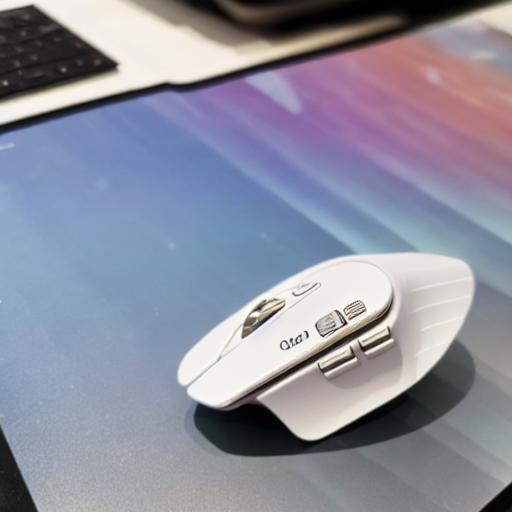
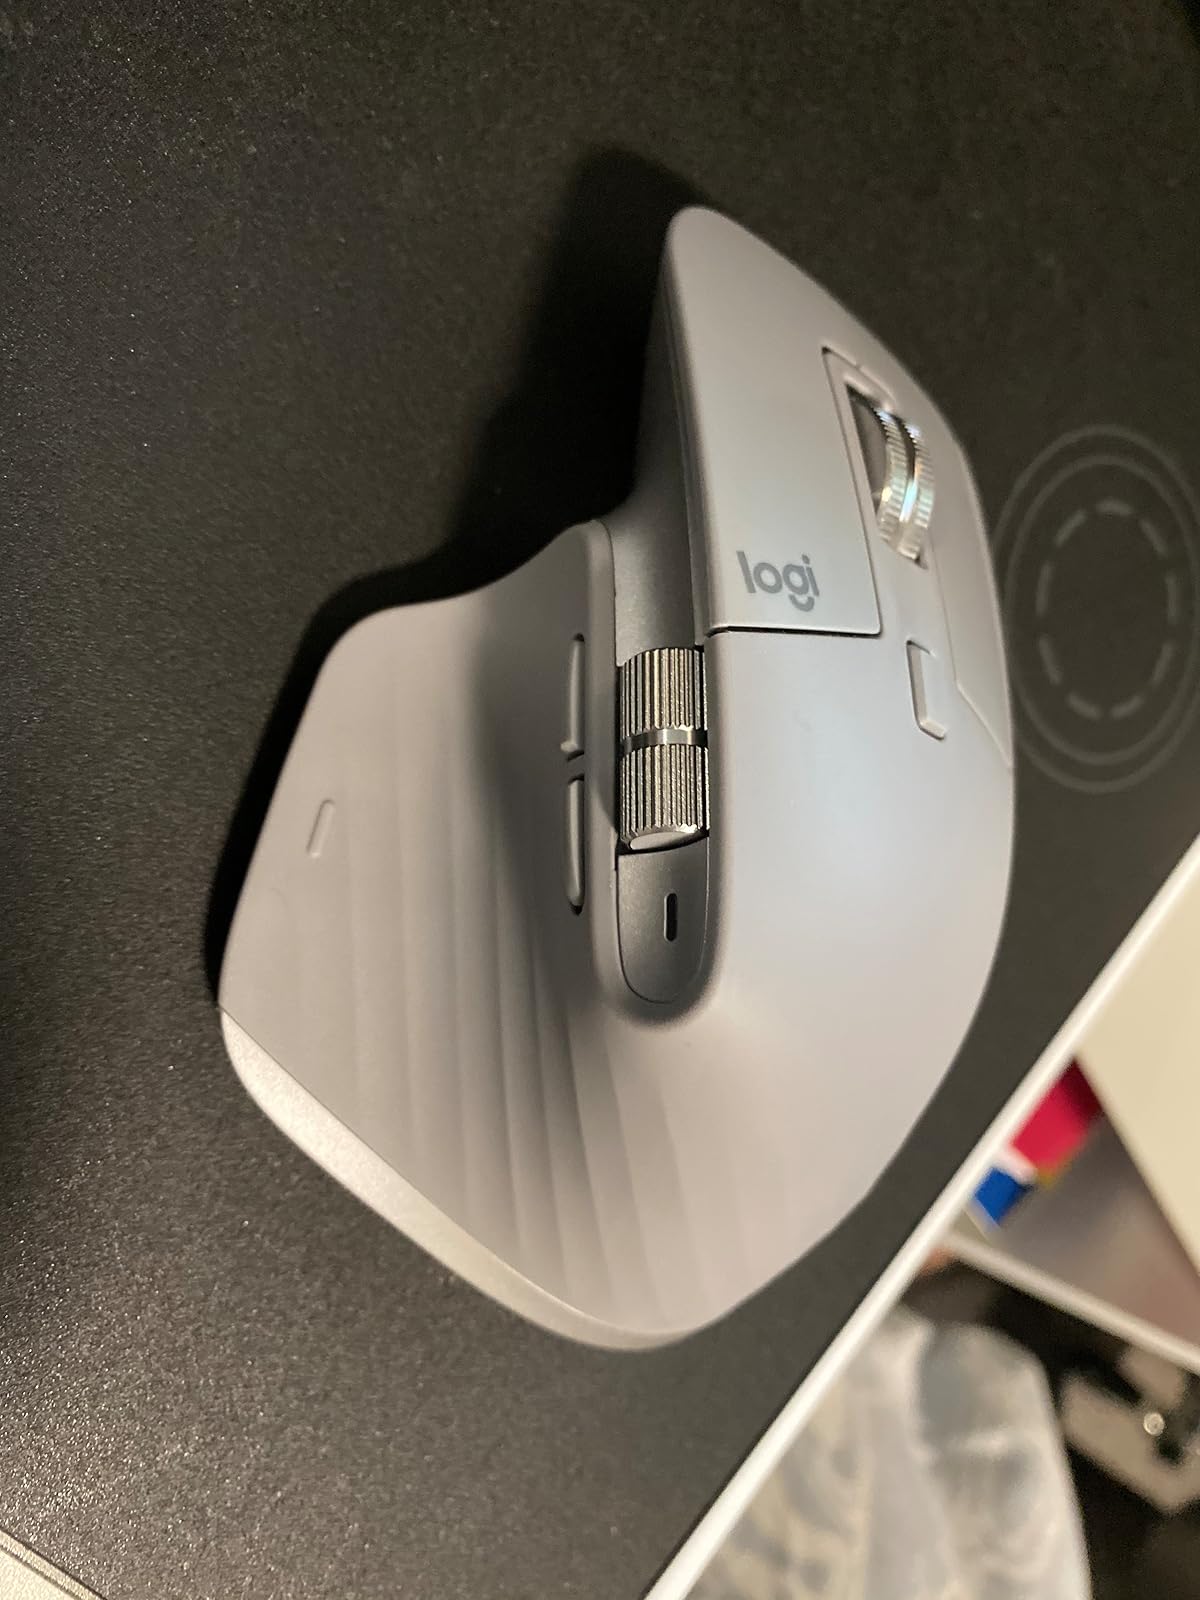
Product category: mouse
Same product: no